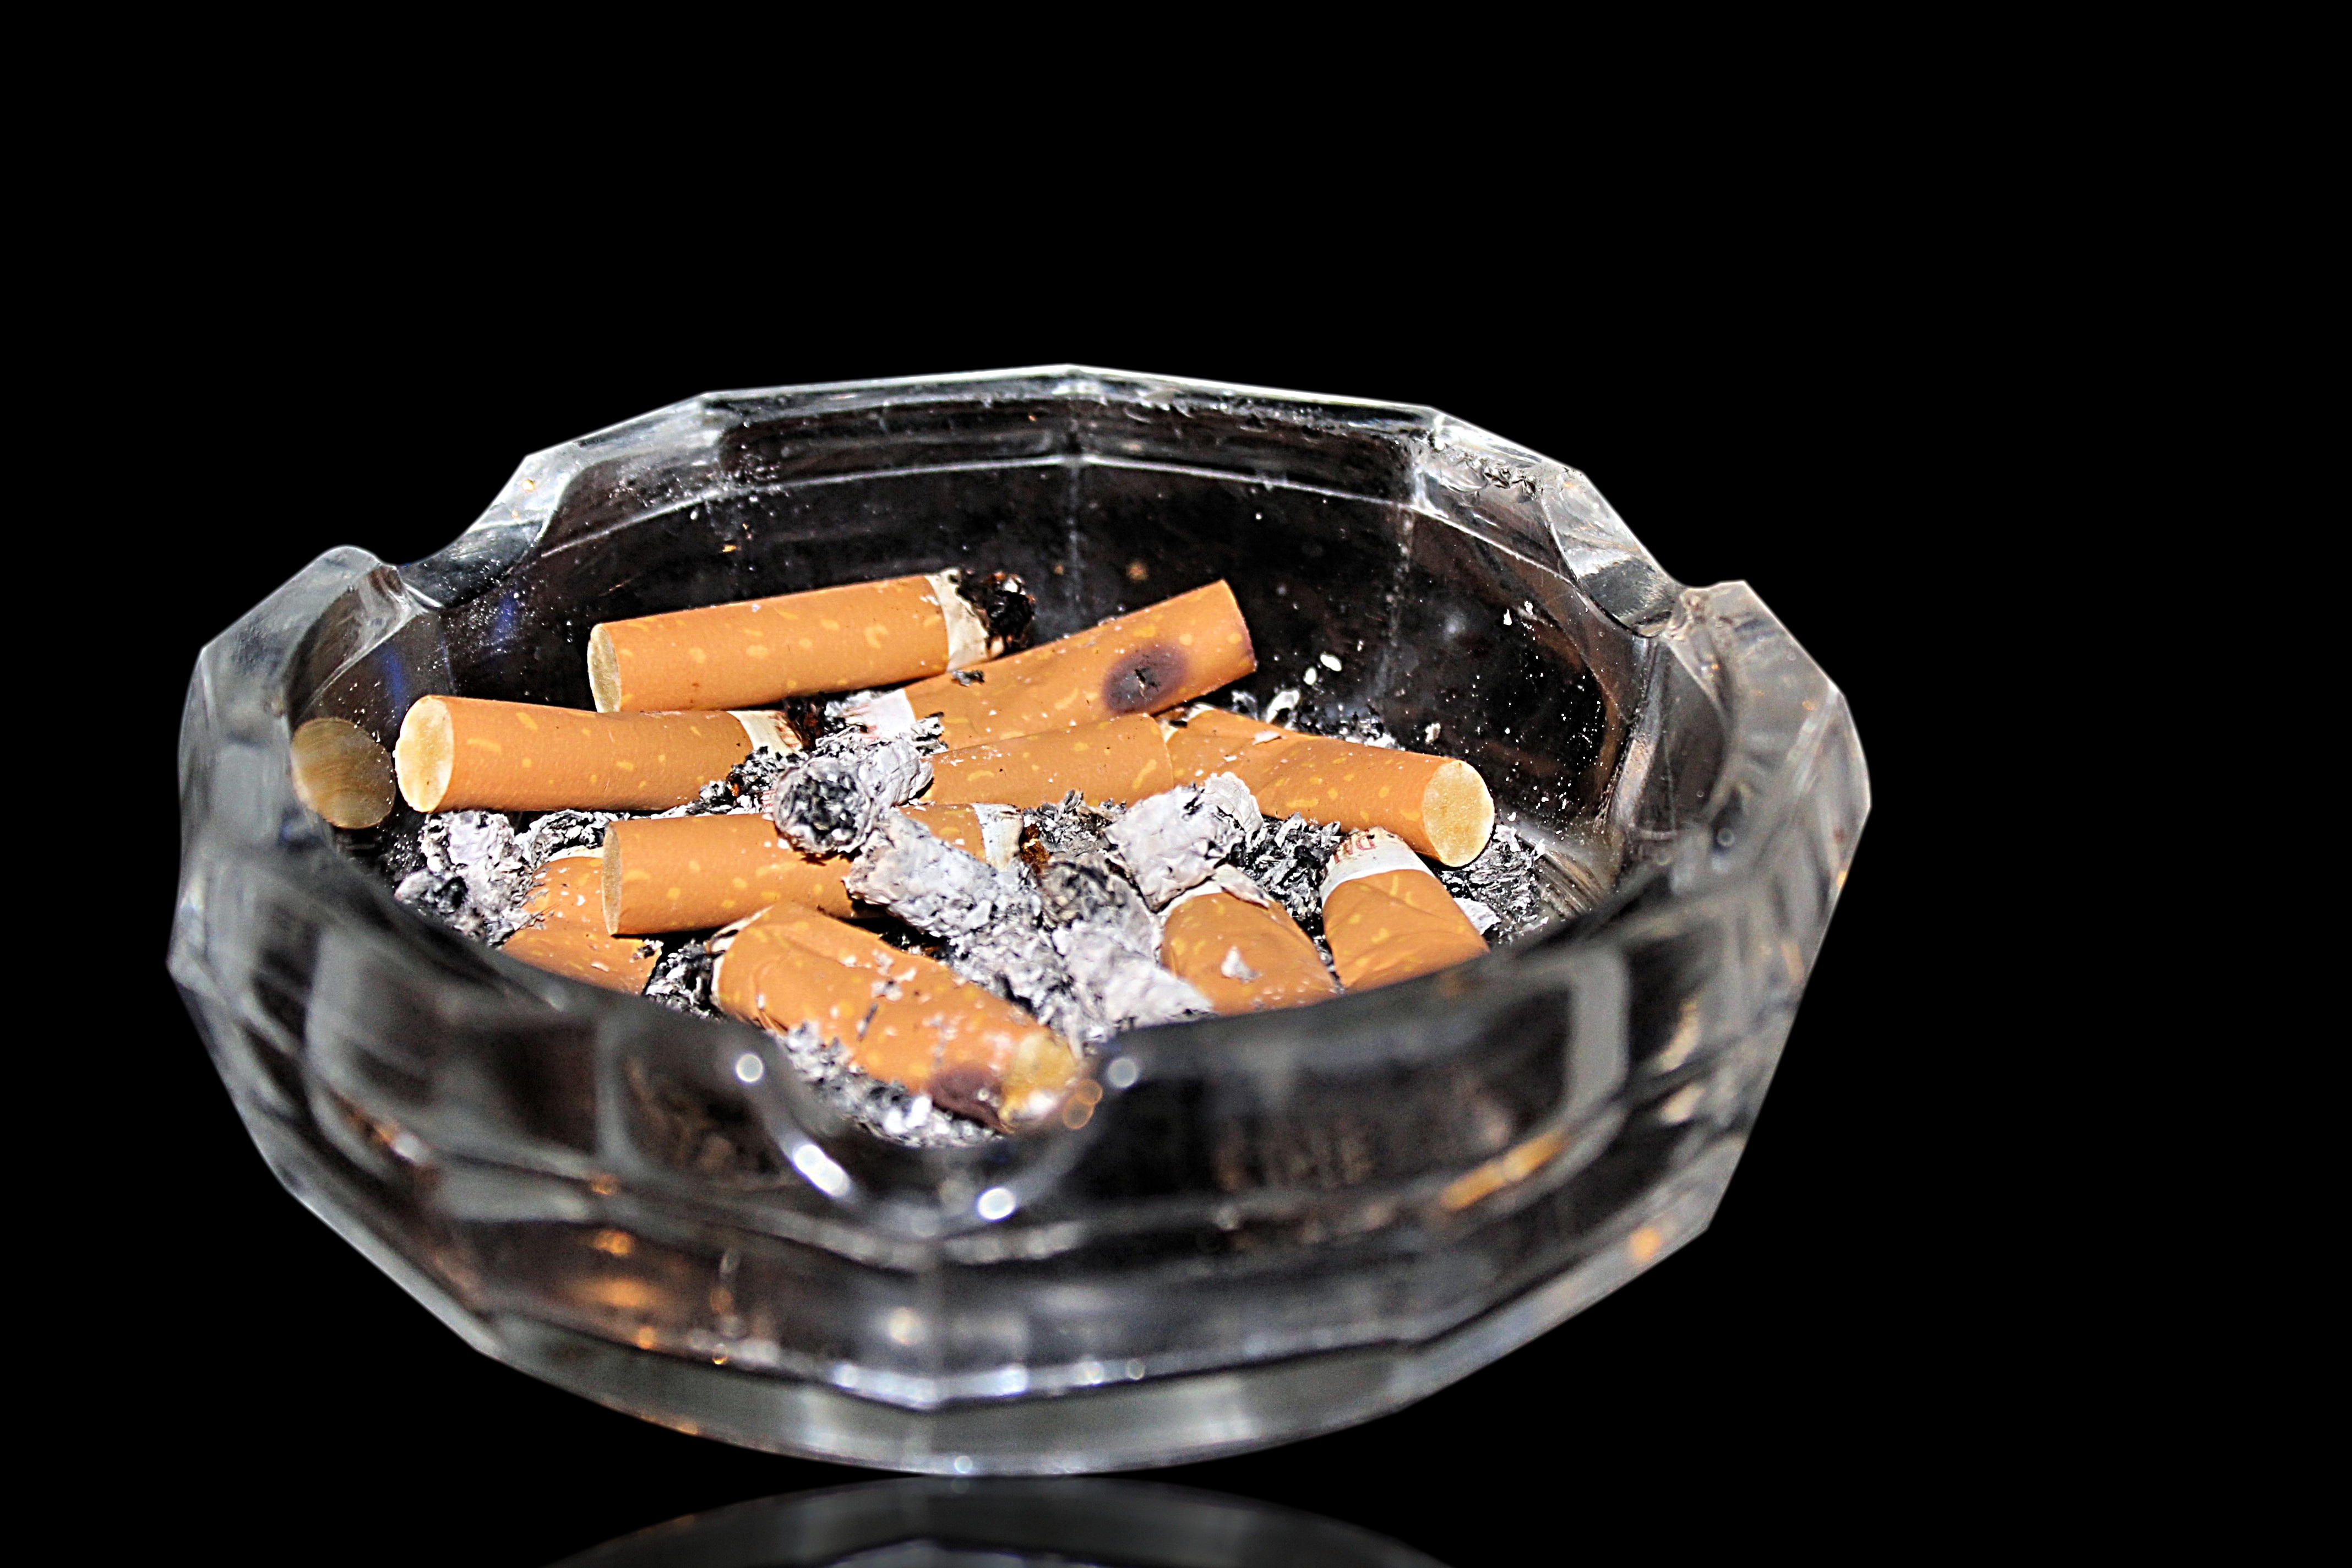
smoking, product, jewellery, crystal, tilt, addiction, gemstone, unhealthy, ashtray, cigarette butts, fashion accessory